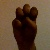
The image shows a hand gesture representing the letter 'E' in Indian Sign Language.